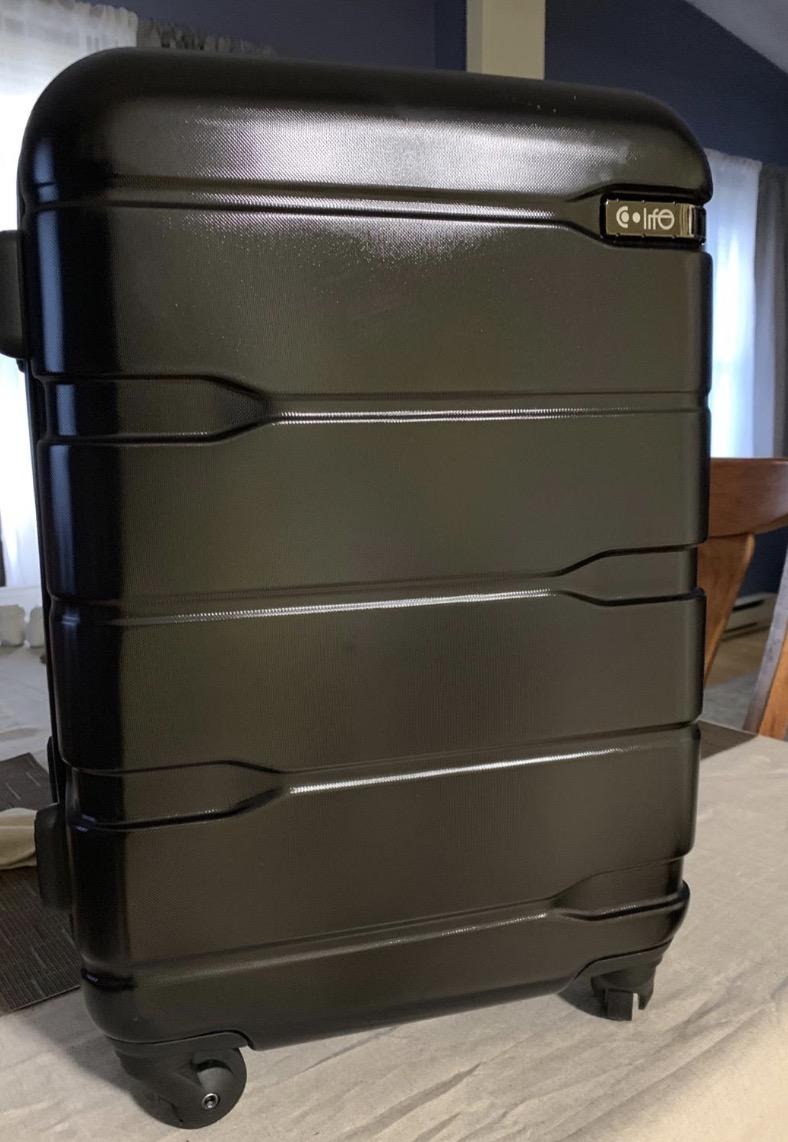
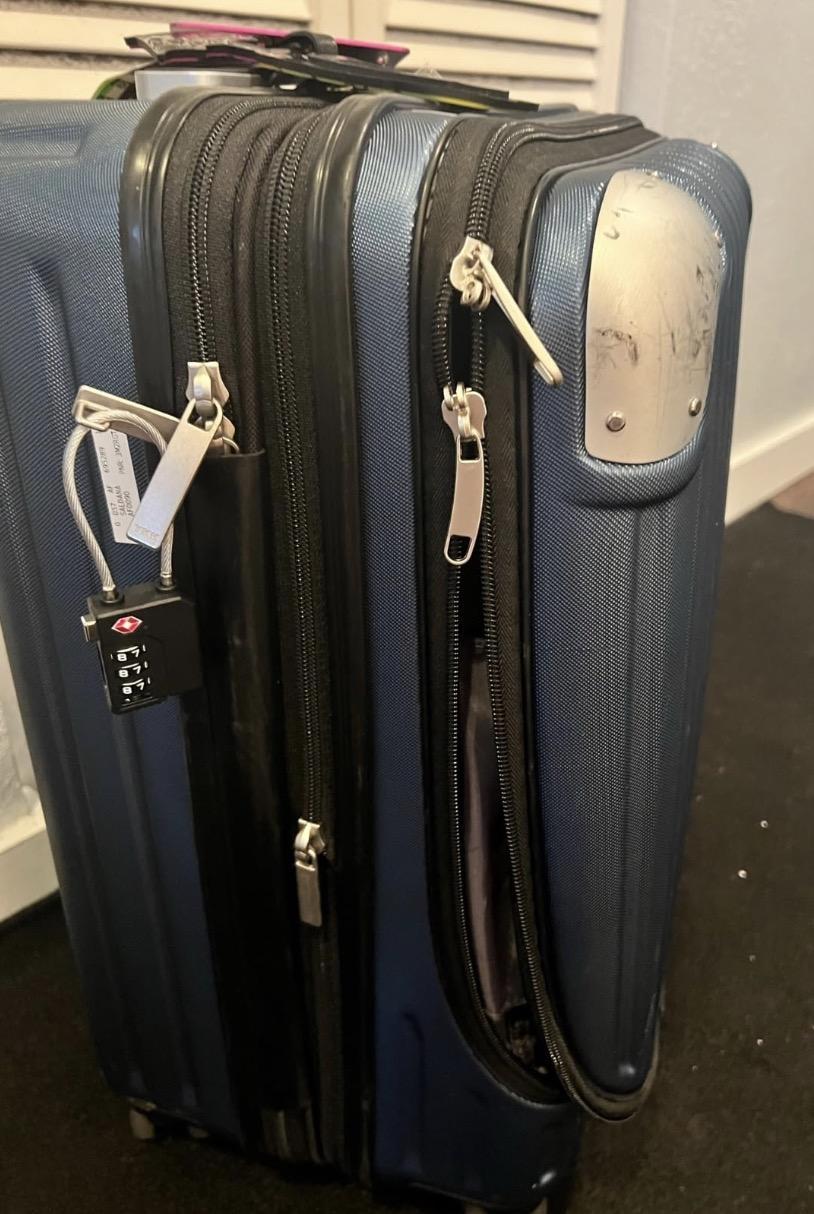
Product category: items_tea
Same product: no